Bakersfield, California

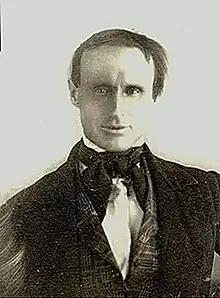
Bakersfield is named after Thomas Baker, who came to the area in 1863.

In 1861, disastrous floods swept away the original settlement founded in 1860 by the German-born Christian Bohna. Among those attracted to the area by the California gold rush was Thomas Baker, a lawyer and former colonel in the militia of Ohio, his home state. Baker moved to the banks of the Kern River in 1863, at what became known as Baker's Field, which became a stopover for travelers. By 1870, with a population of 600, what is now known as Bakersfield was becoming the principal town in Kern County.